History of biotechnology

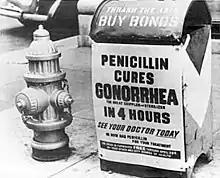
Penicillin was viewed as a miracle drug that brought enormous profits and public expectations.

Even greater expectations of biotechnology were raised during the 1960s by a process that grew single-cell protein. When the so-called protein gap threatened world hunger, producing food locally by growing it from waste seemed to offer a solution. It was the possibilities of growing microorganisms on oil that captured the imagination of scientists, policy makers, and commerce. Major companies such as BP staked their futures on it. In 1962, BP built a pilot plant at Cap de Lavera in Southern France to publicize its product, Toprina. Initial research work at Lavera was done by Alfred Champagnat, In 1963, construction started on BP's second pilot plant at the Grangemouth Refinery in Scotland.